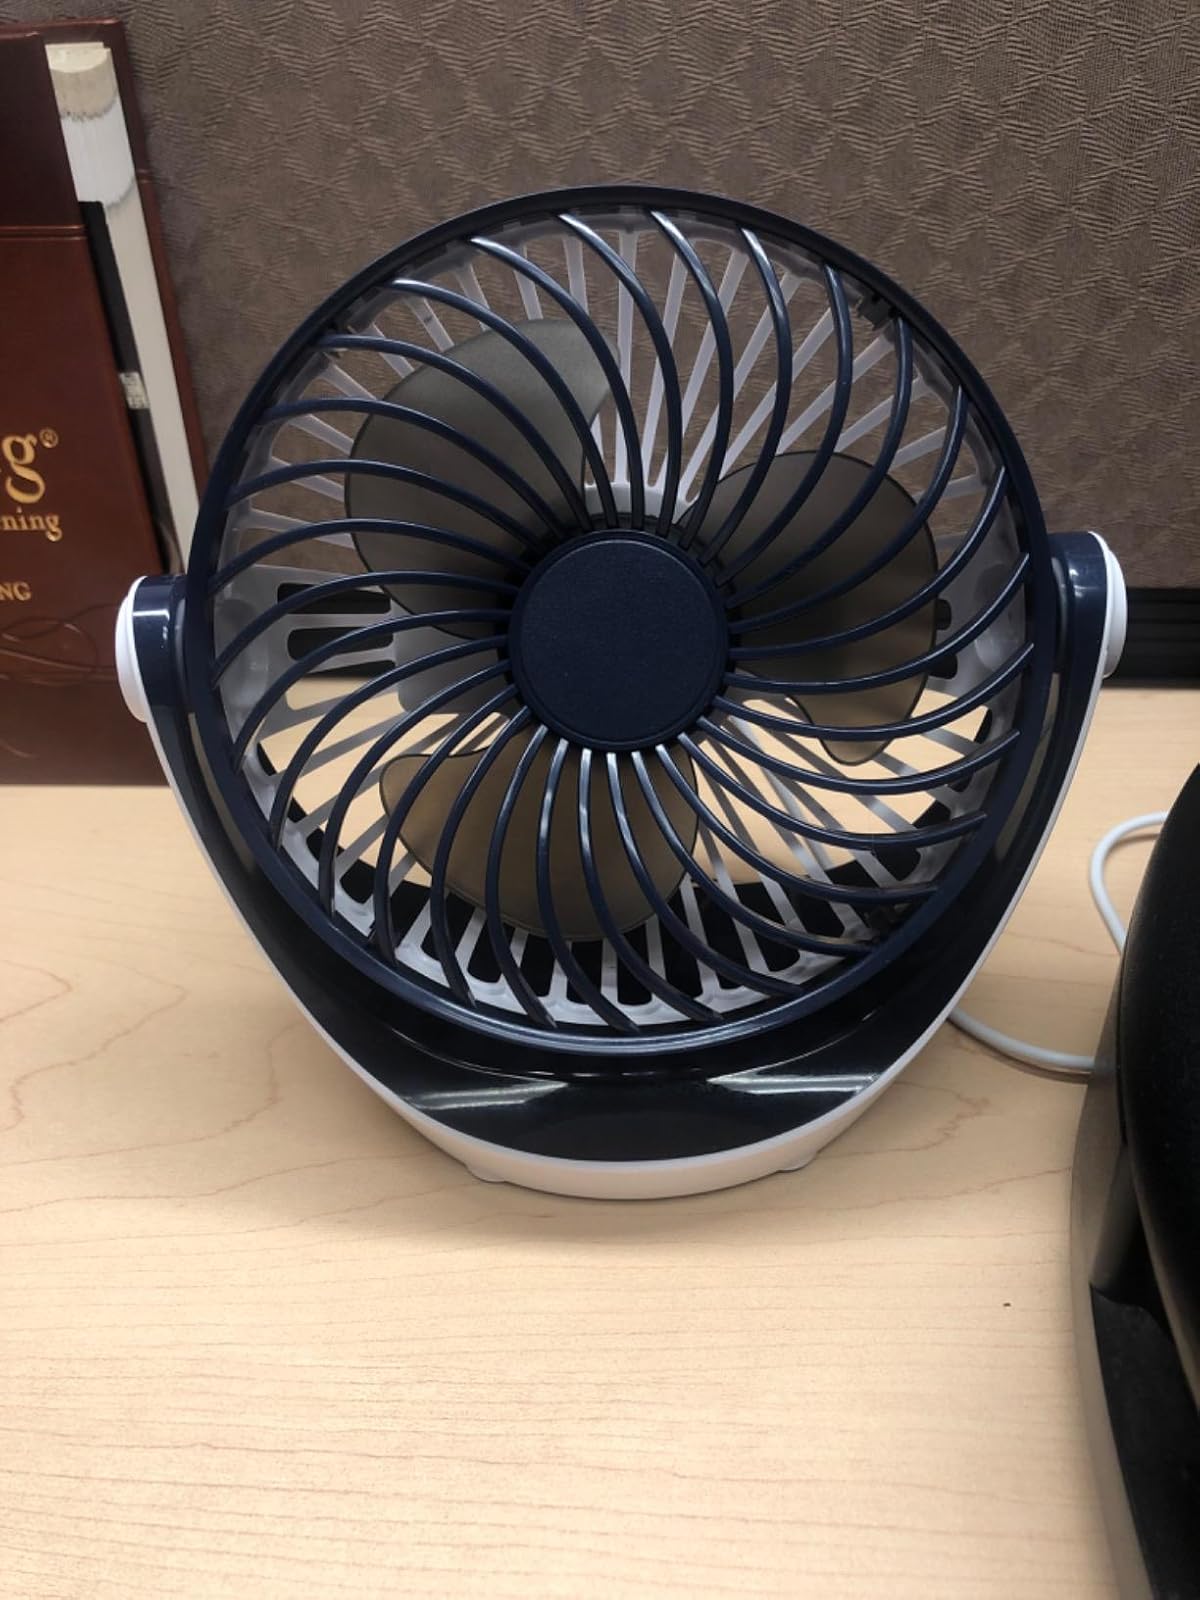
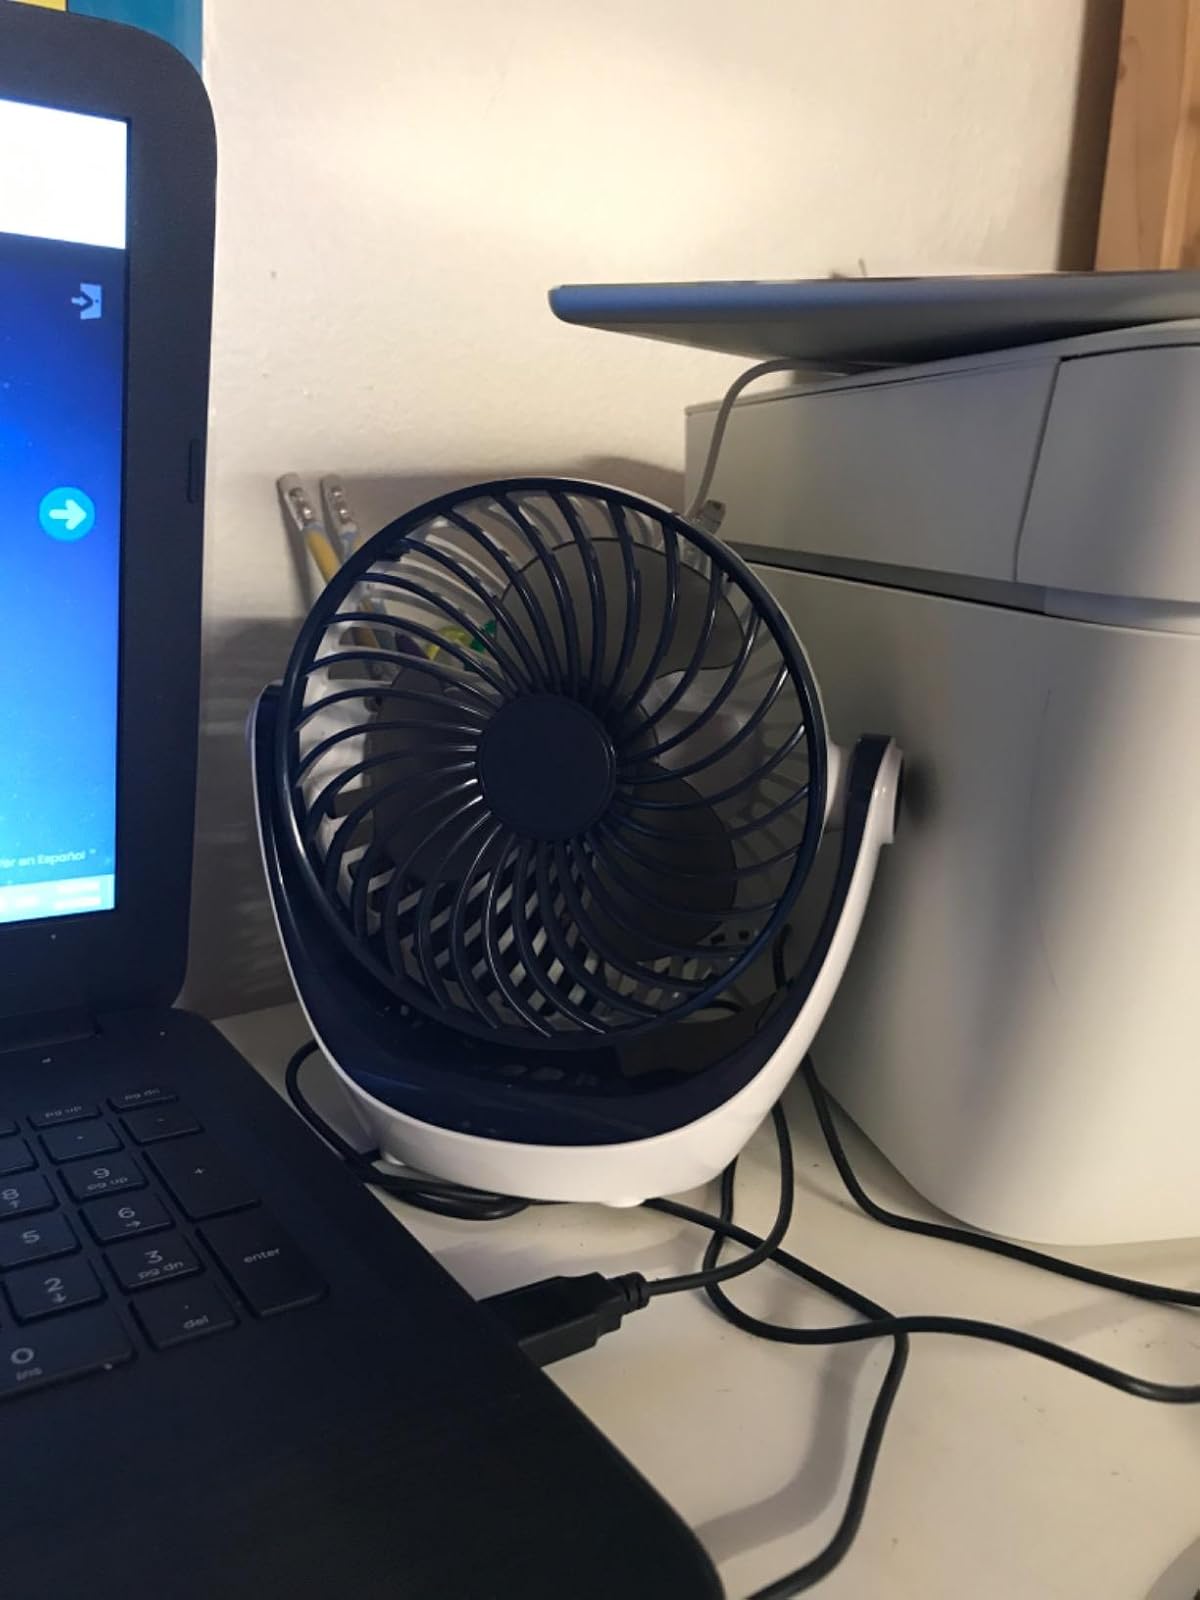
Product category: fan
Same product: yes